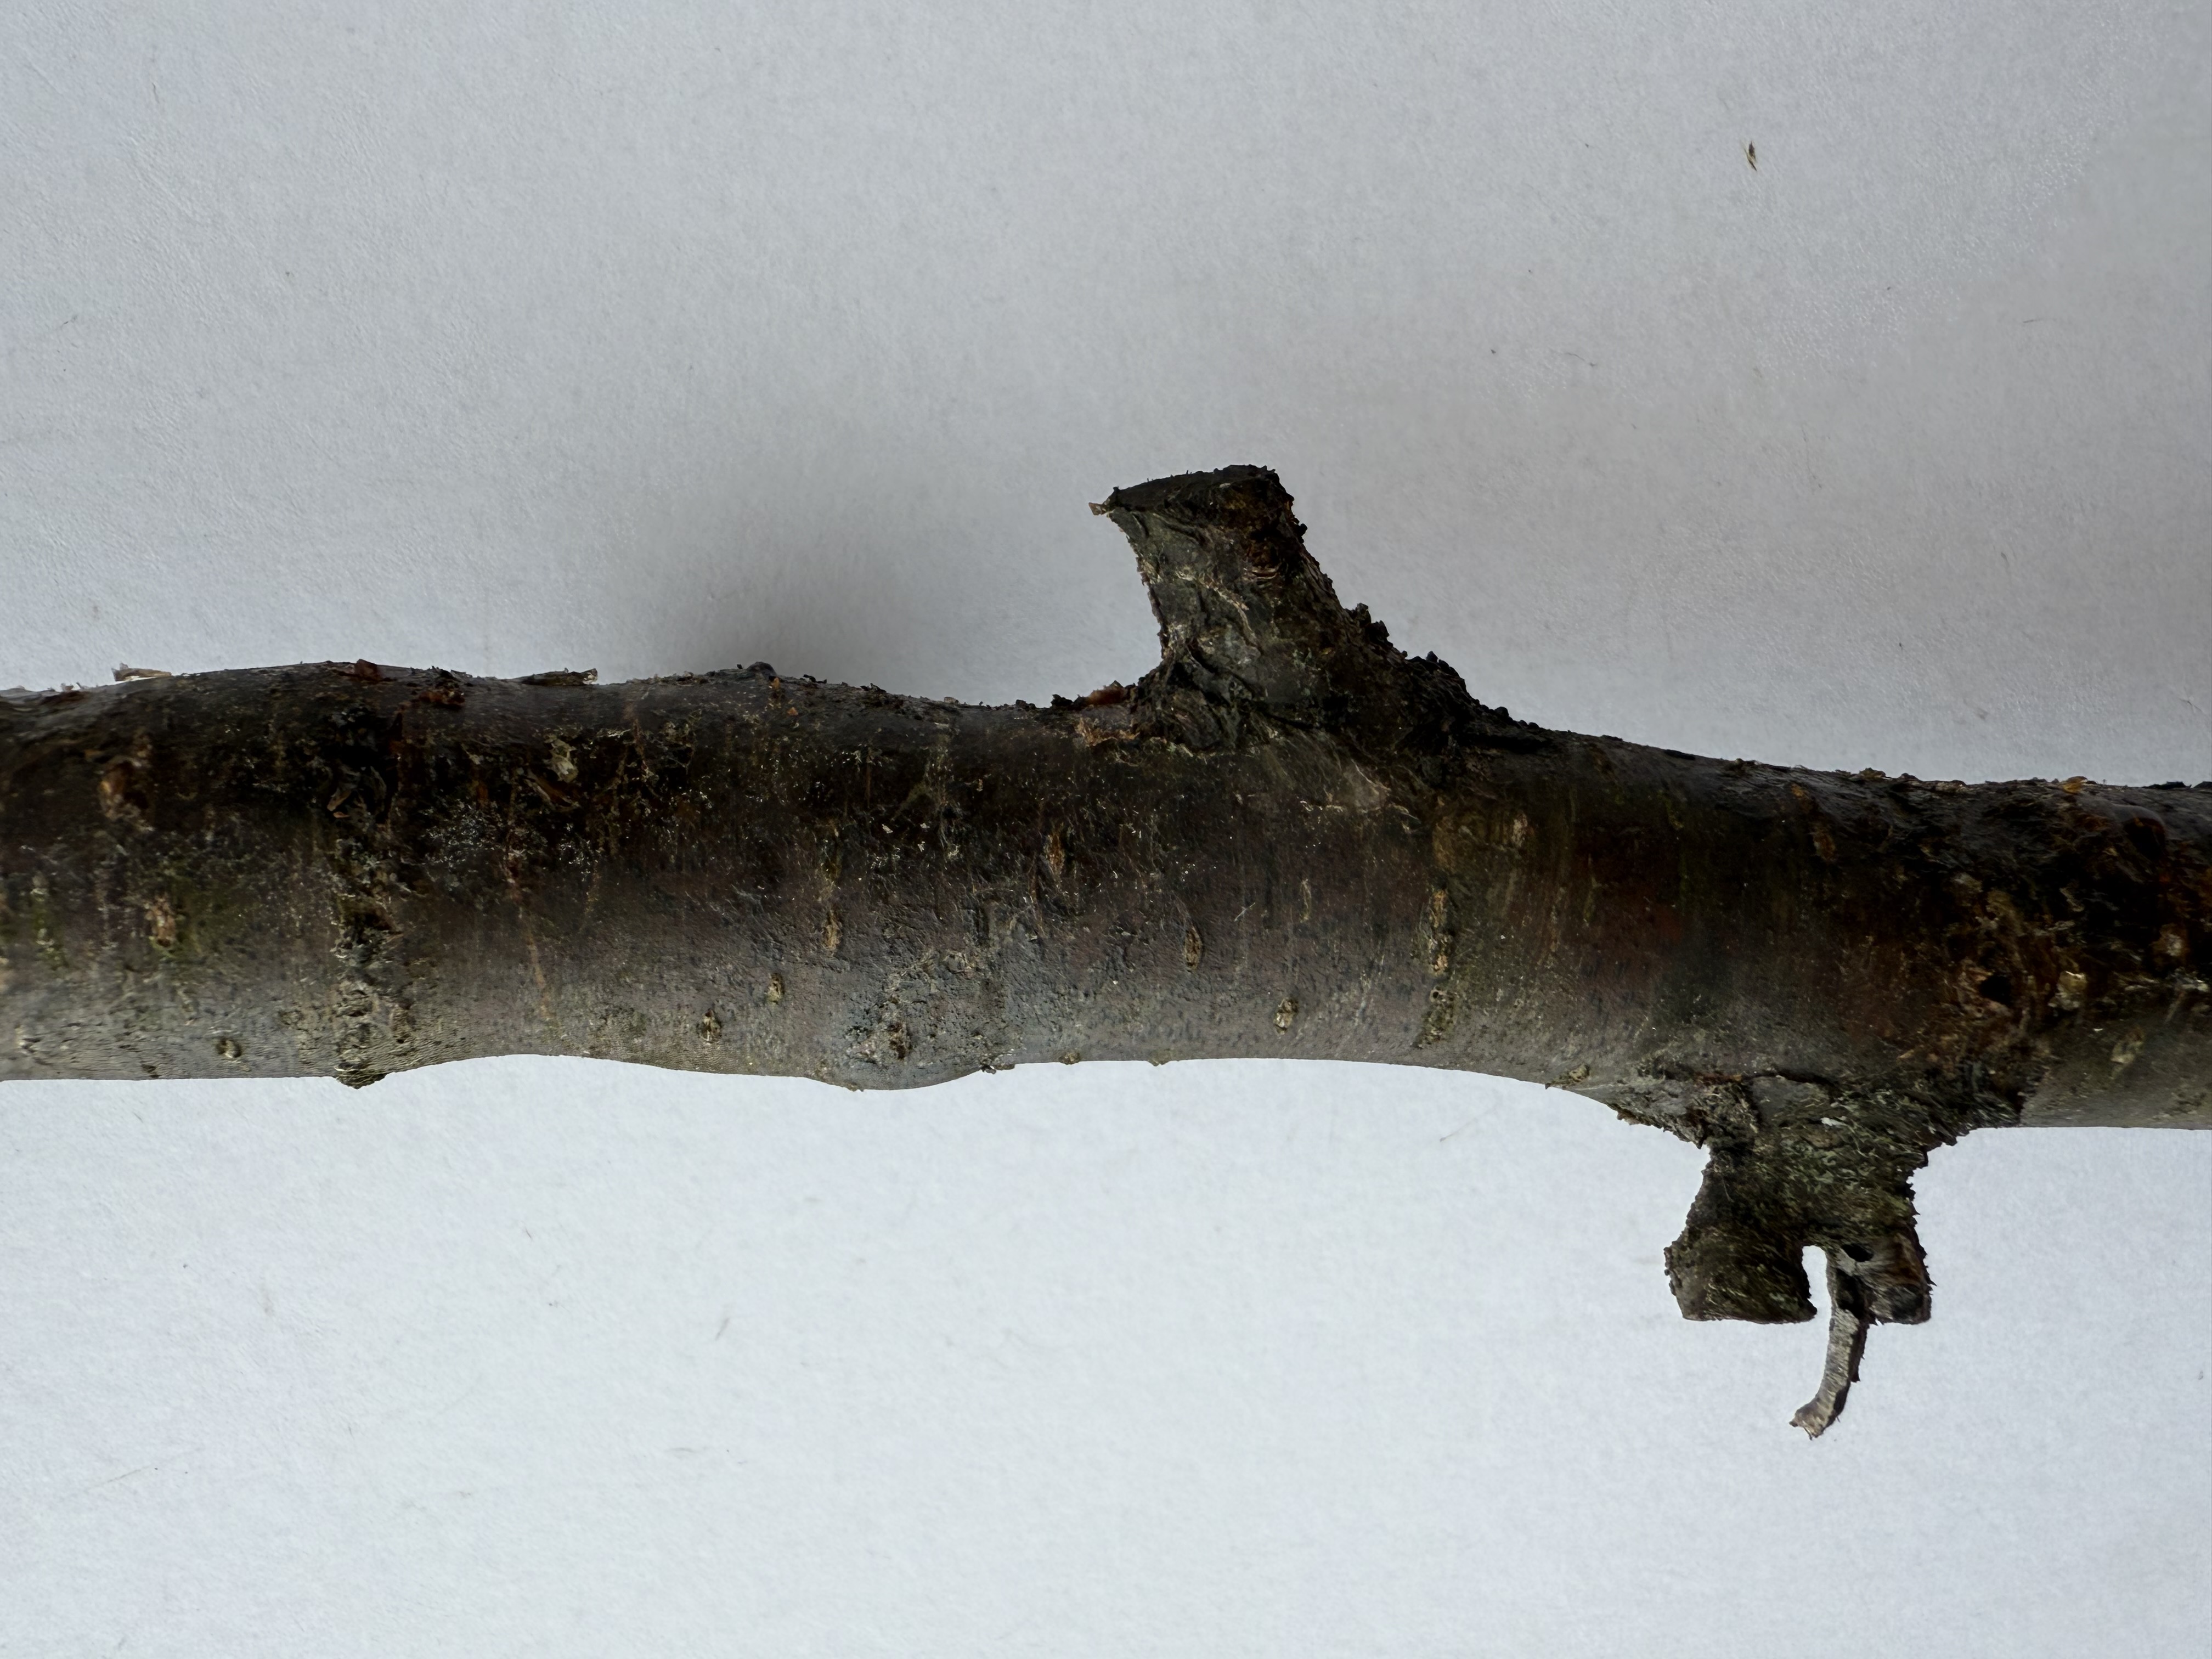
Variety: Murdum Plum